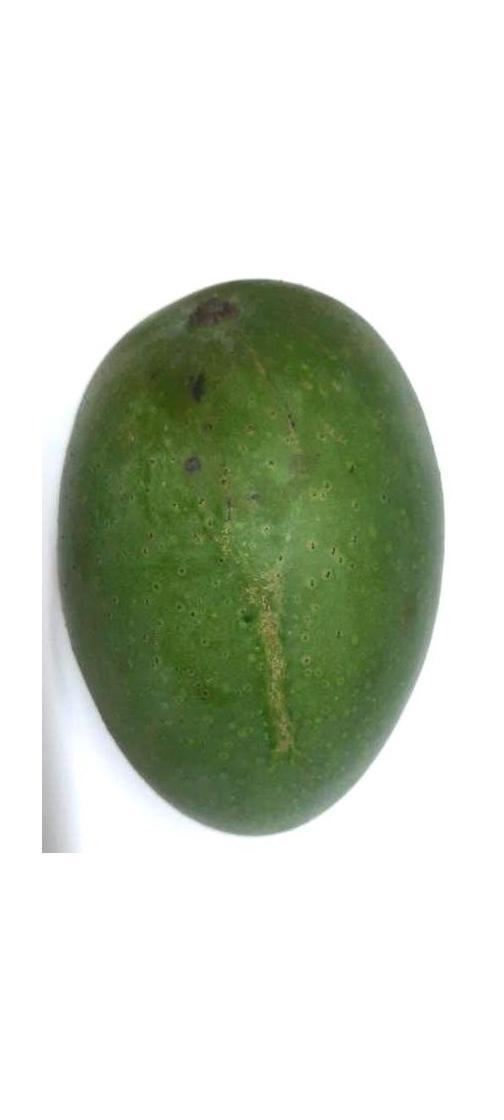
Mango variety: Ashshina Zhinuk